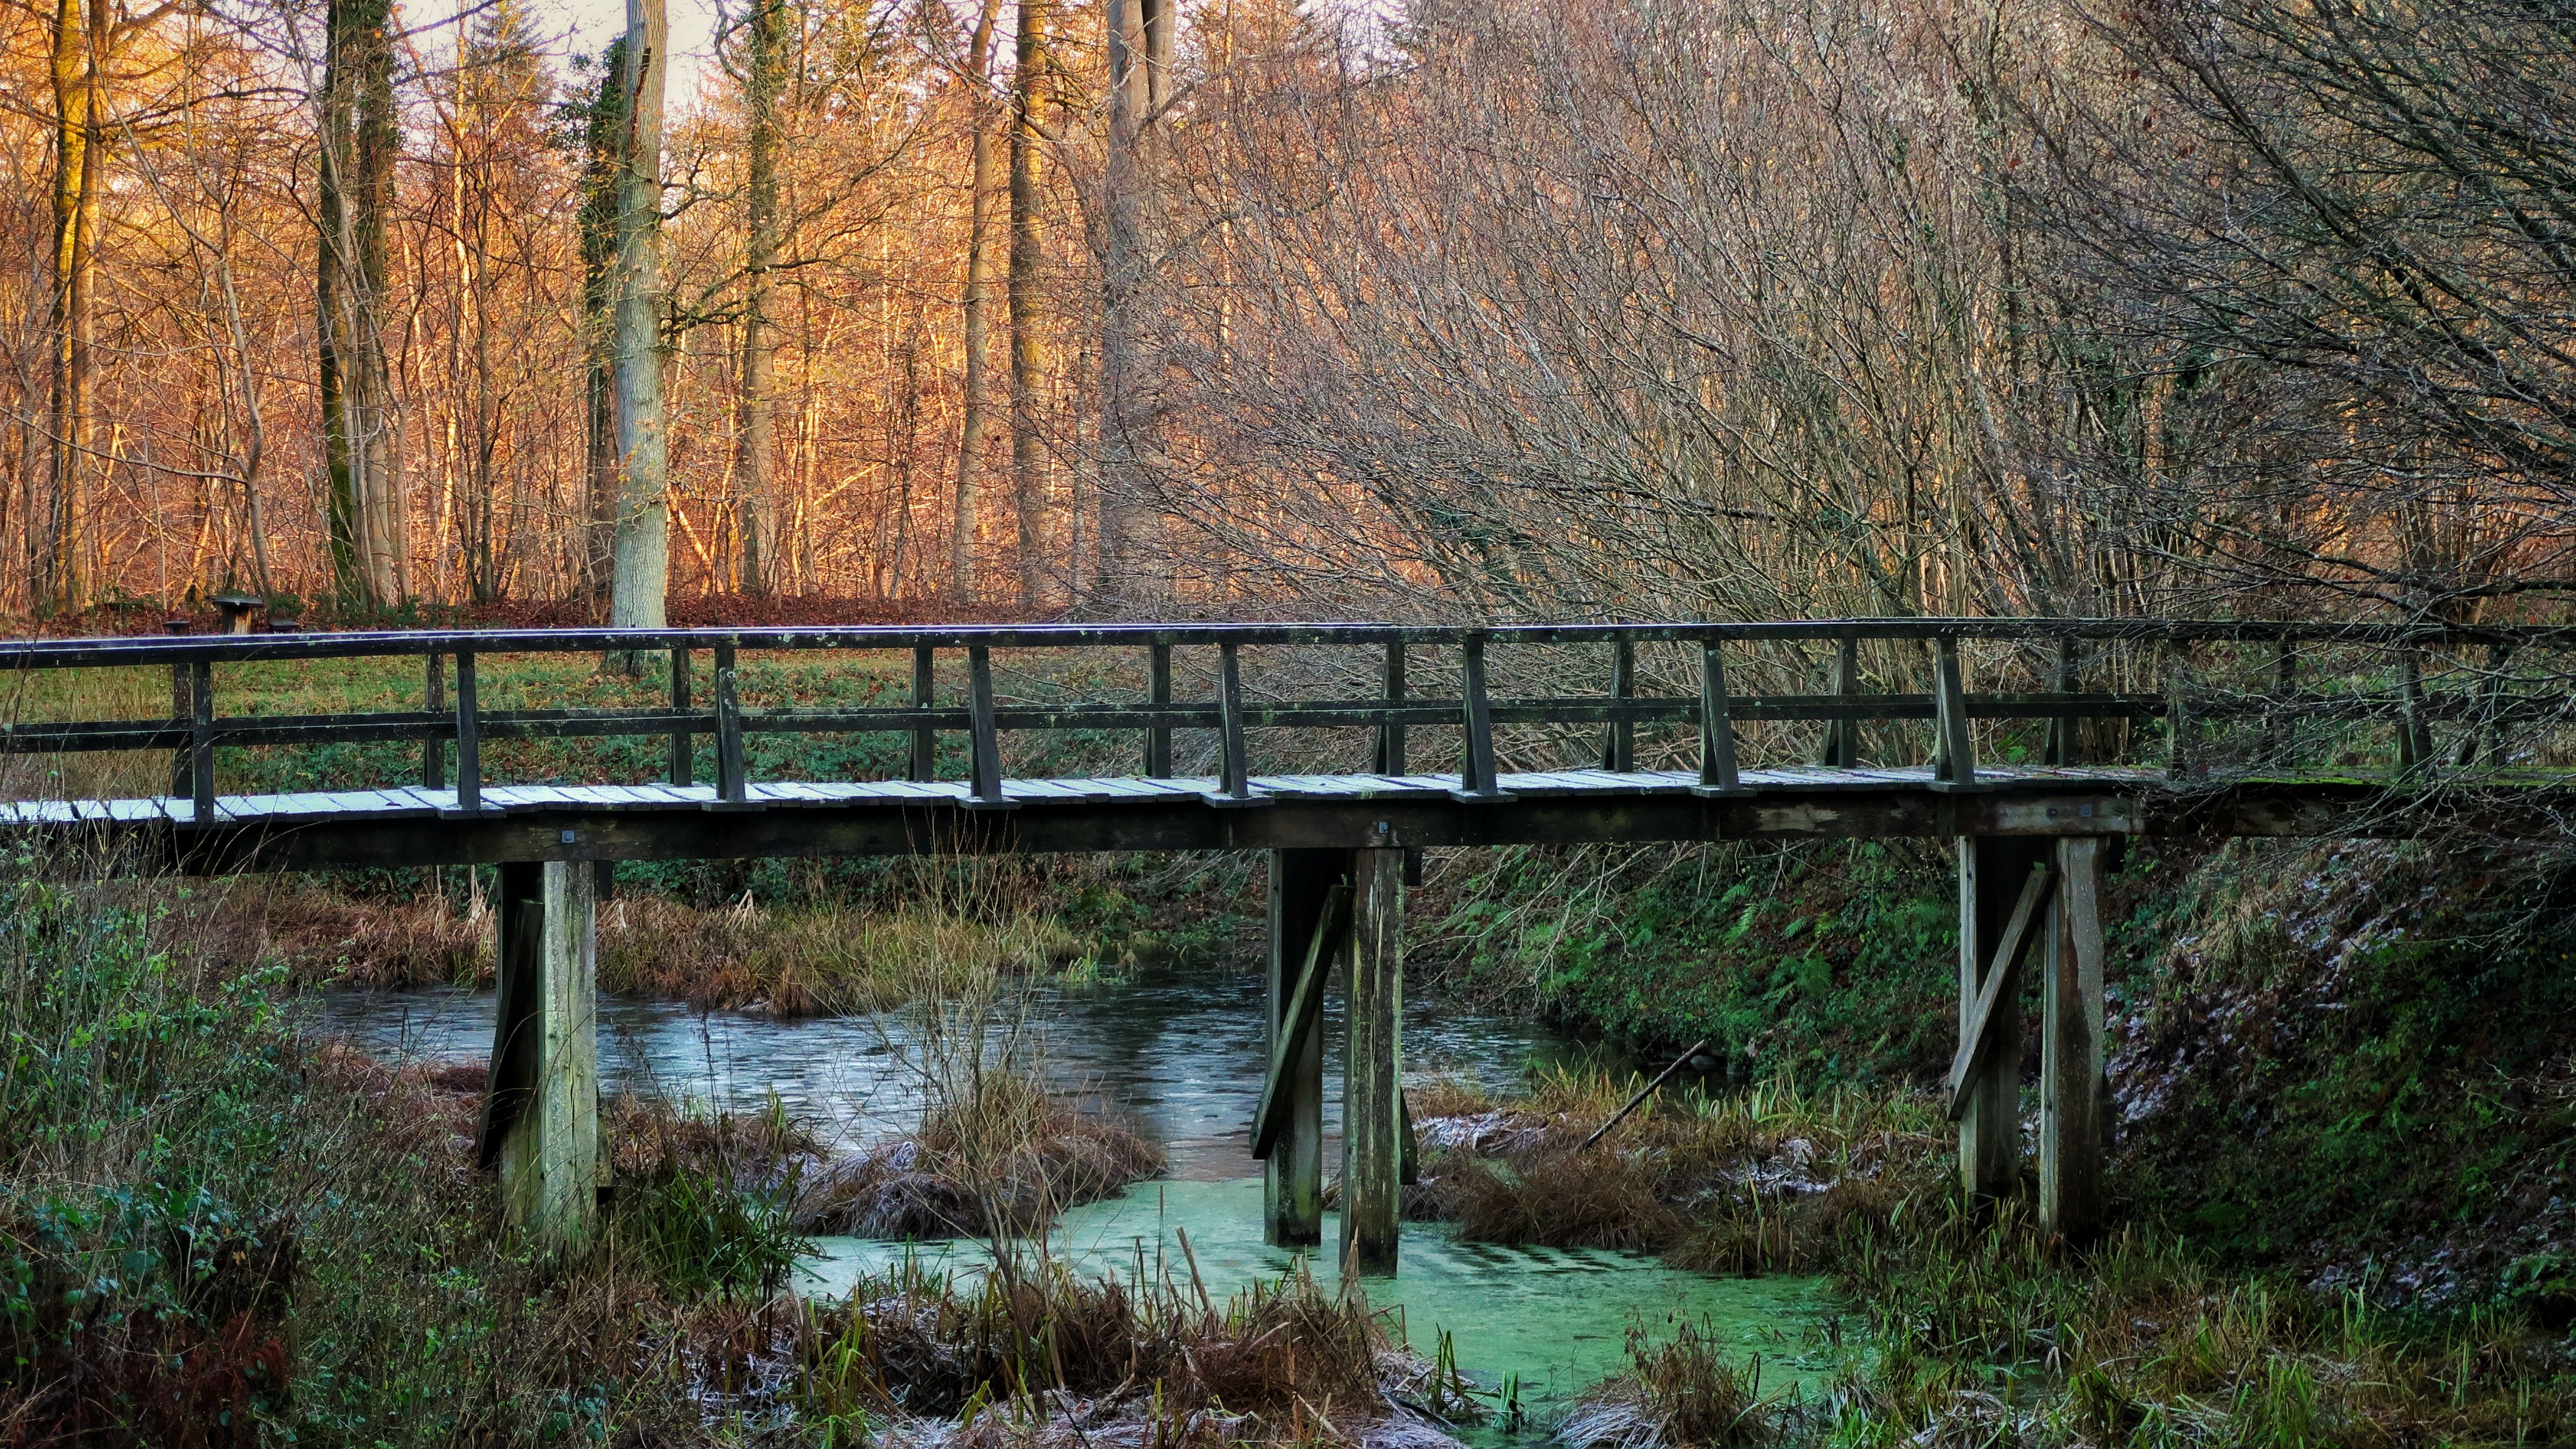
Crossing the Seasons
a rustic wooden bridge extending across a gently flowing stream, surrounded by a woodland forest. A light dusting of snow rests on the bridge's surface, hinting at the transition between autumn and winter.
slightly below and head-on angle, emphasizing the length of the bridge and allowing depth perception. The composition emphasizes the bridge as subject and catches the serene waterway and forest landscape, creating an equilibrium composition.
Labels: Water, Waterfront, Boardwalk, Bridge, Land, Nature, Outdoors, Pier, Plant, Vegetation, Tree, Scenery, Woodland, Swamp, Pond, Railing, Stream, Forest
Camera: Canon Canon PowerShot G7 X Mark II
Aperture: F2.8
Exposure: 1/250 sec
ISO: 800
Focal length: 28.8 mm